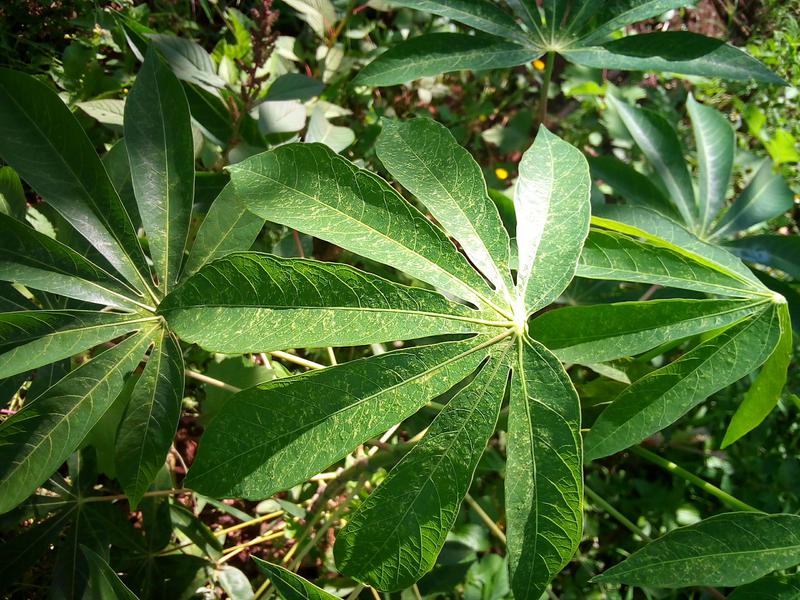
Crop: cassava
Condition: green_mottle